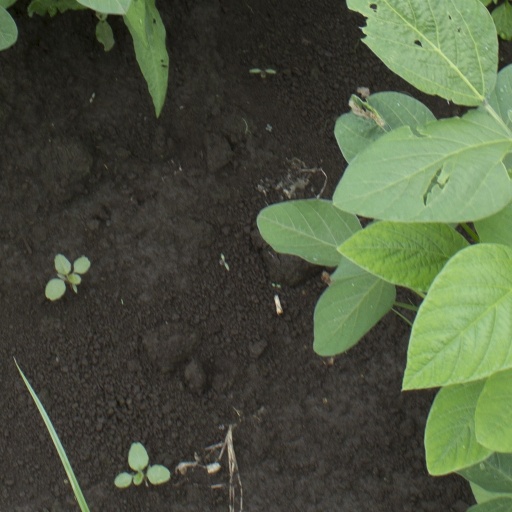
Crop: soybean